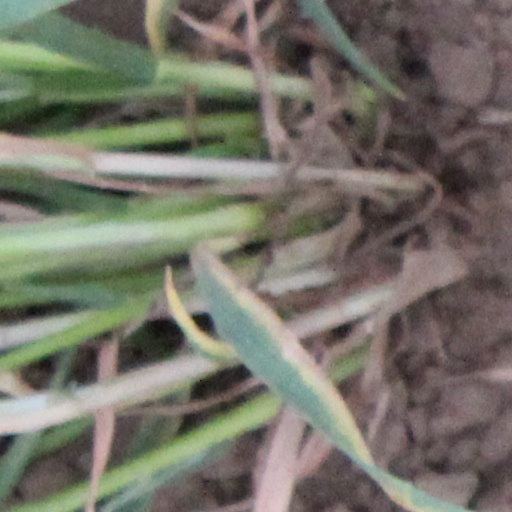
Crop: wheat